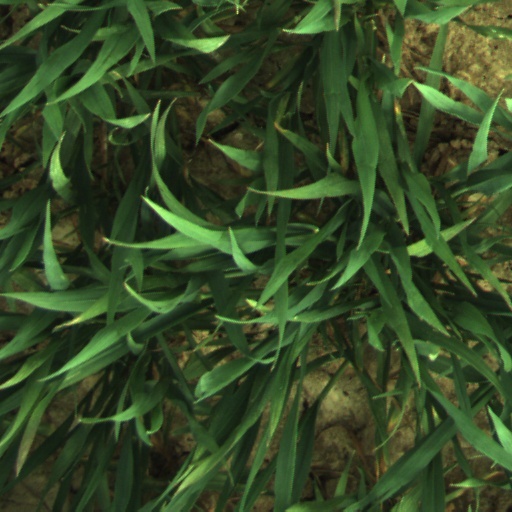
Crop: wheat